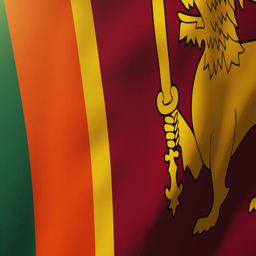
flag waving in the wind .